Katie Smith

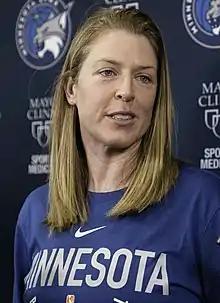
Smith speaking at a press conference in 2019

Katie Smith (born June 4, 1974) is an American basketball coach and former player who is an assistant coach for the Ohio State Buckeyes women's basketball team. She is the former head coach of the New York Liberty.